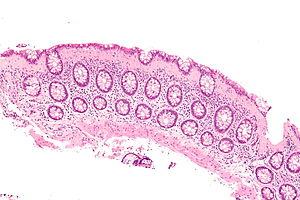
La colite microscopique désigne plusieurs pathologies proches dont deux sont mieux définies :